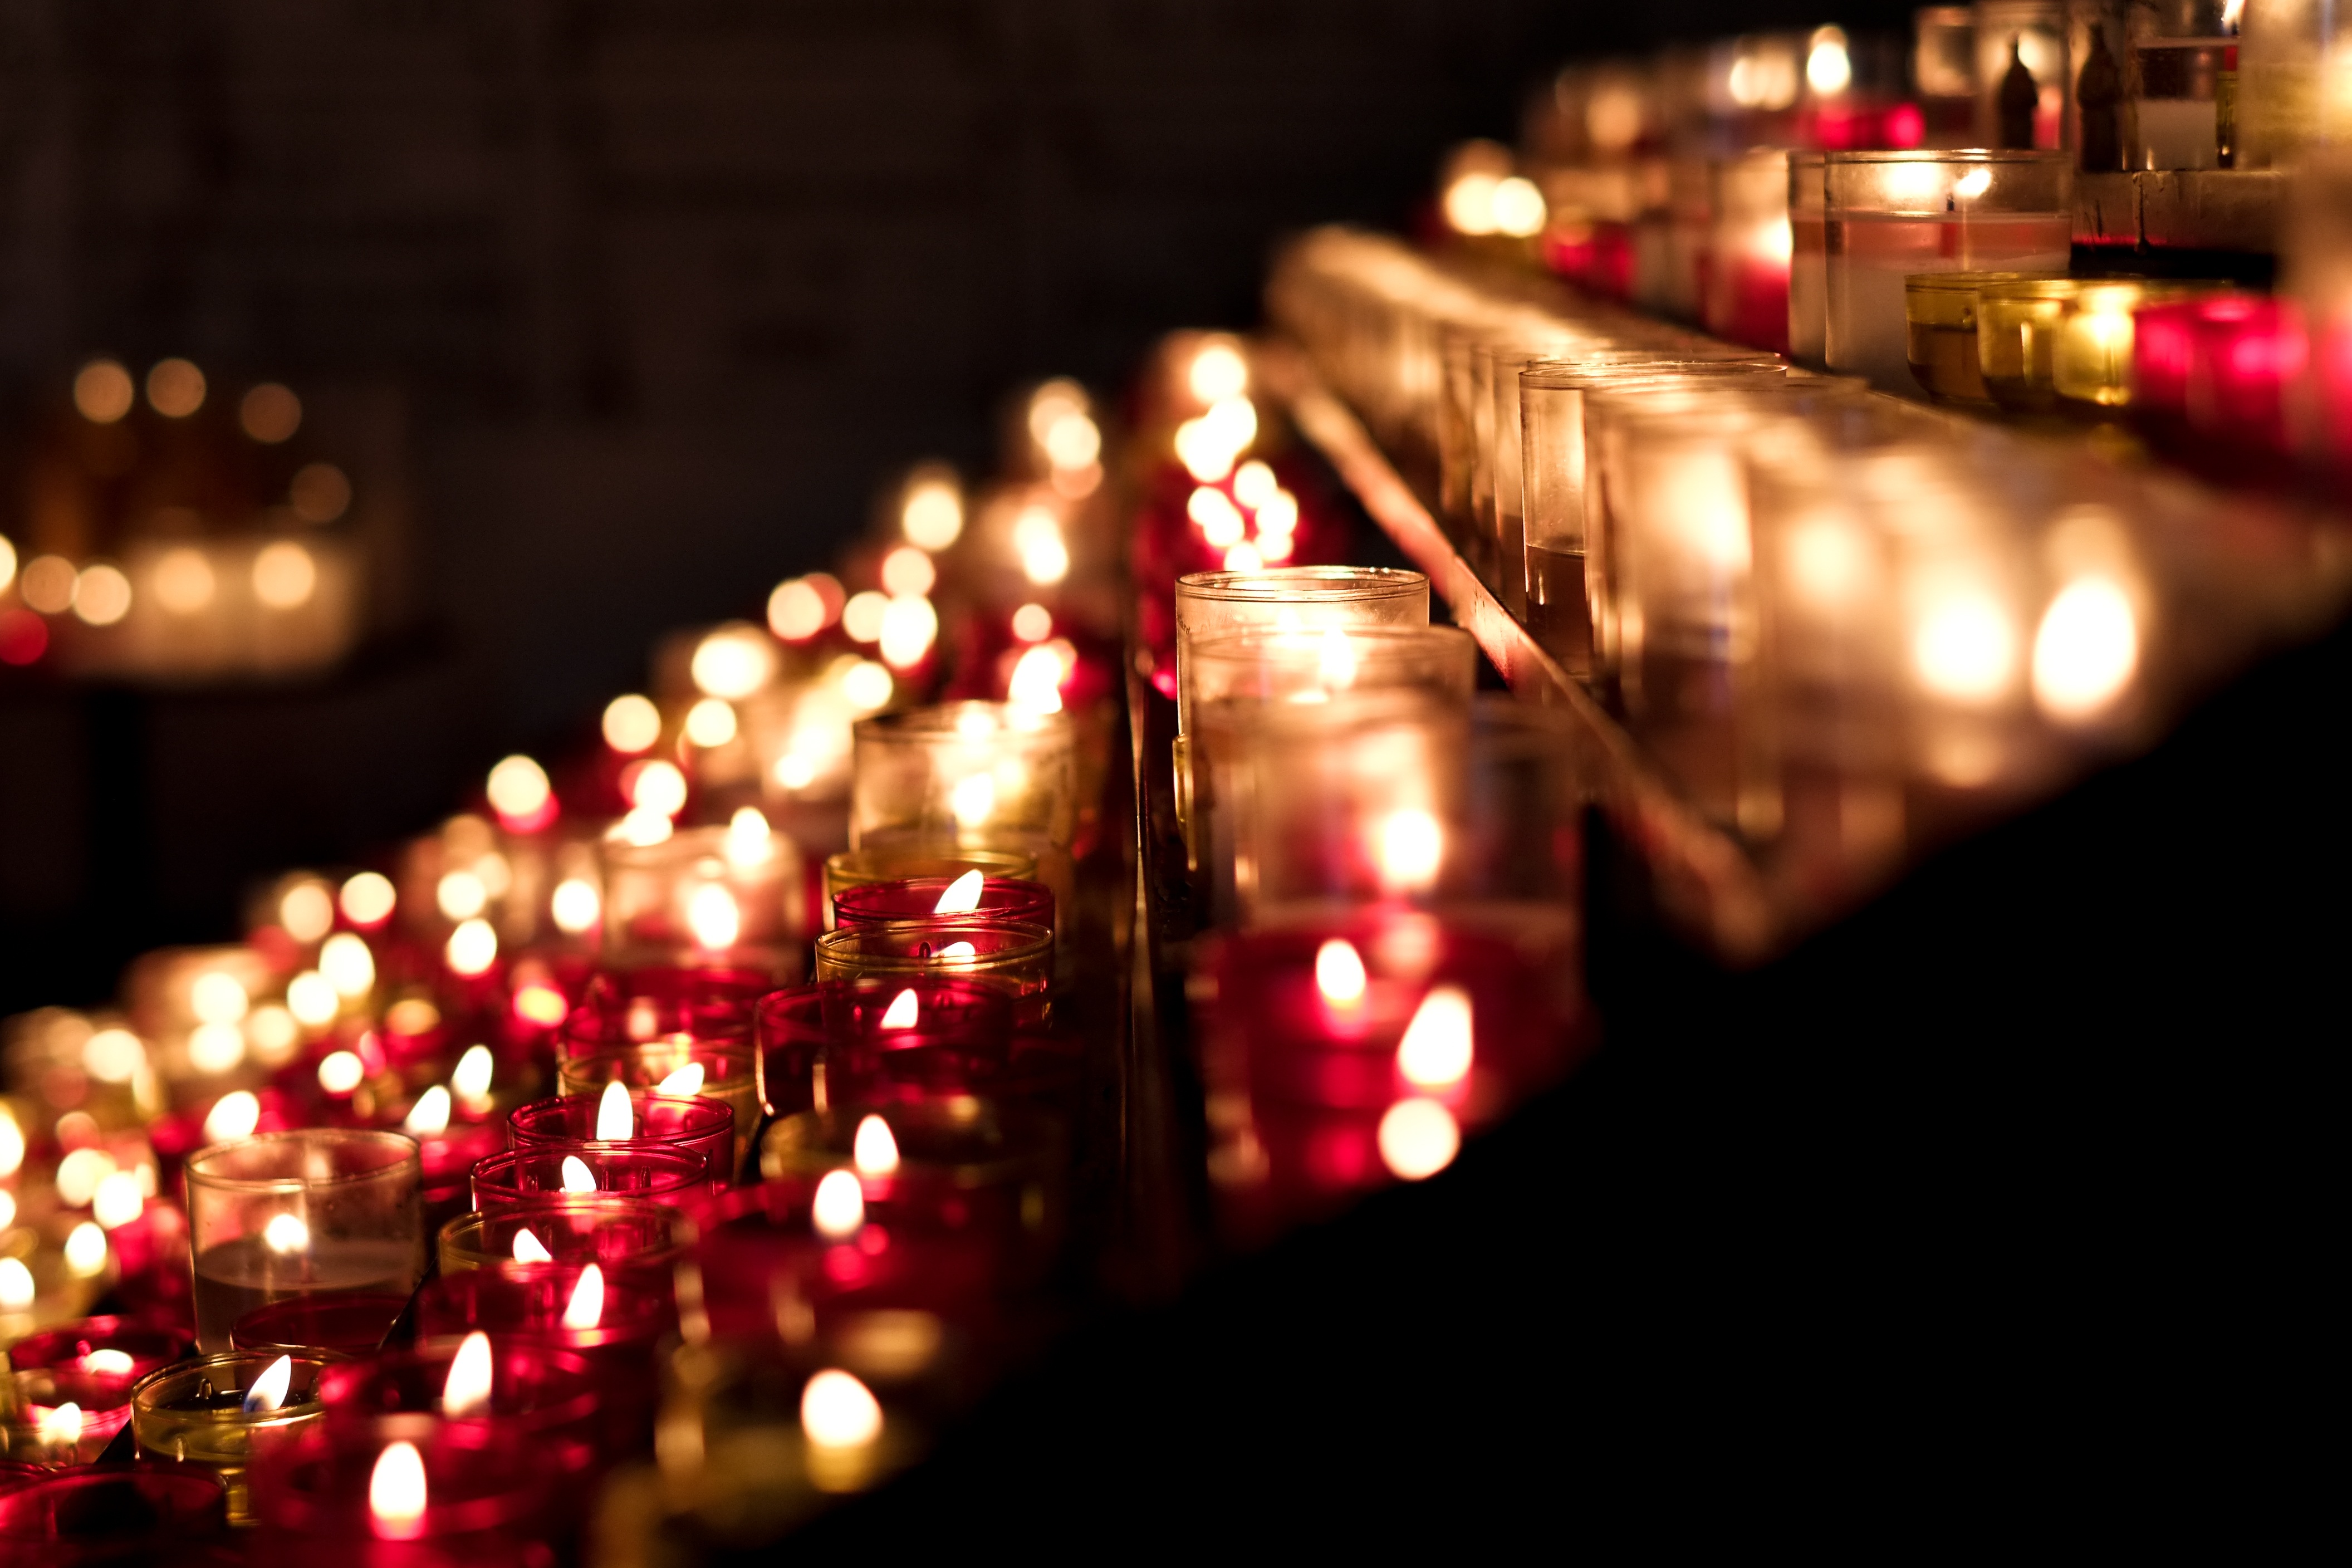
light, night, isolated, dark, tranquil, flame, fire, religion, church, christmas, lighting, christmas decoration, religious, candles, burning, candlelight, wax, christmas lights